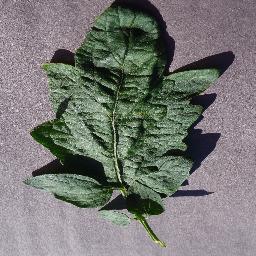
Label: Tomato___Target_Spot